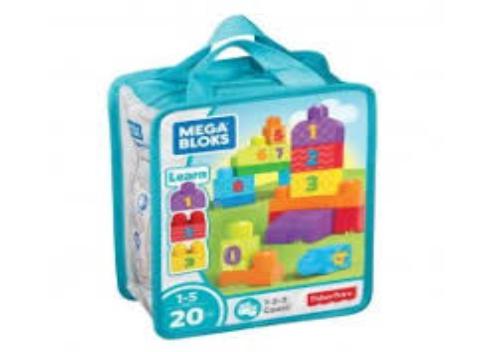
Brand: mega bloks
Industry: Leisure